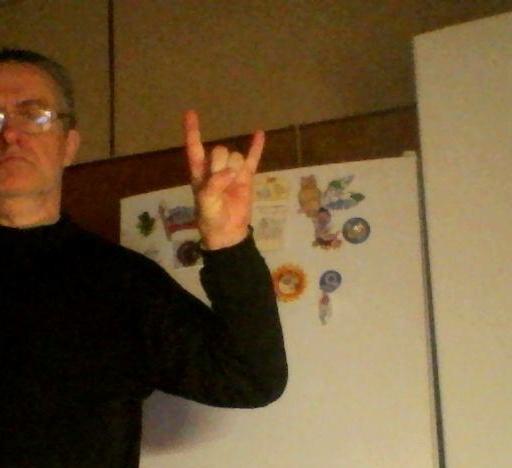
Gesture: rock